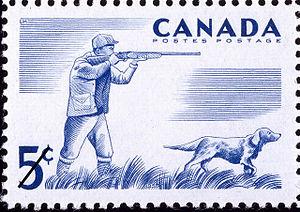
L'histoire postale et philatélique du Canada concerne les territoires qui ont formé le Canada d'aujourd'hui. Avant de joindre la confédération canadienne, les colonies britanniques qu'étaient la Colombie-Britannique et l'île de Vancouver, l'Ile-du-Prince-Edouard, la Nouvelle-Écosse, le Nouveau-Brunswick et Terre-Neuve ont émis des timbres à leur nom.